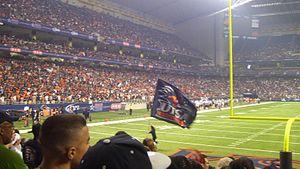
Les Roadrunners d'UTSA sont un club omnisports universitaire de l'Université du Texas à San Antonio à San Antonio. Les équipes des Roadrunners participent aux compétitions universitaires organisées par la National Collegiate Athletic Association et évoluent dans la Conference USA.
La Gold Cup 2017 est la 14ᵉ édition de la Gold Cup, organisée aux États-Unis, du 7 au 26 juillet 2017.